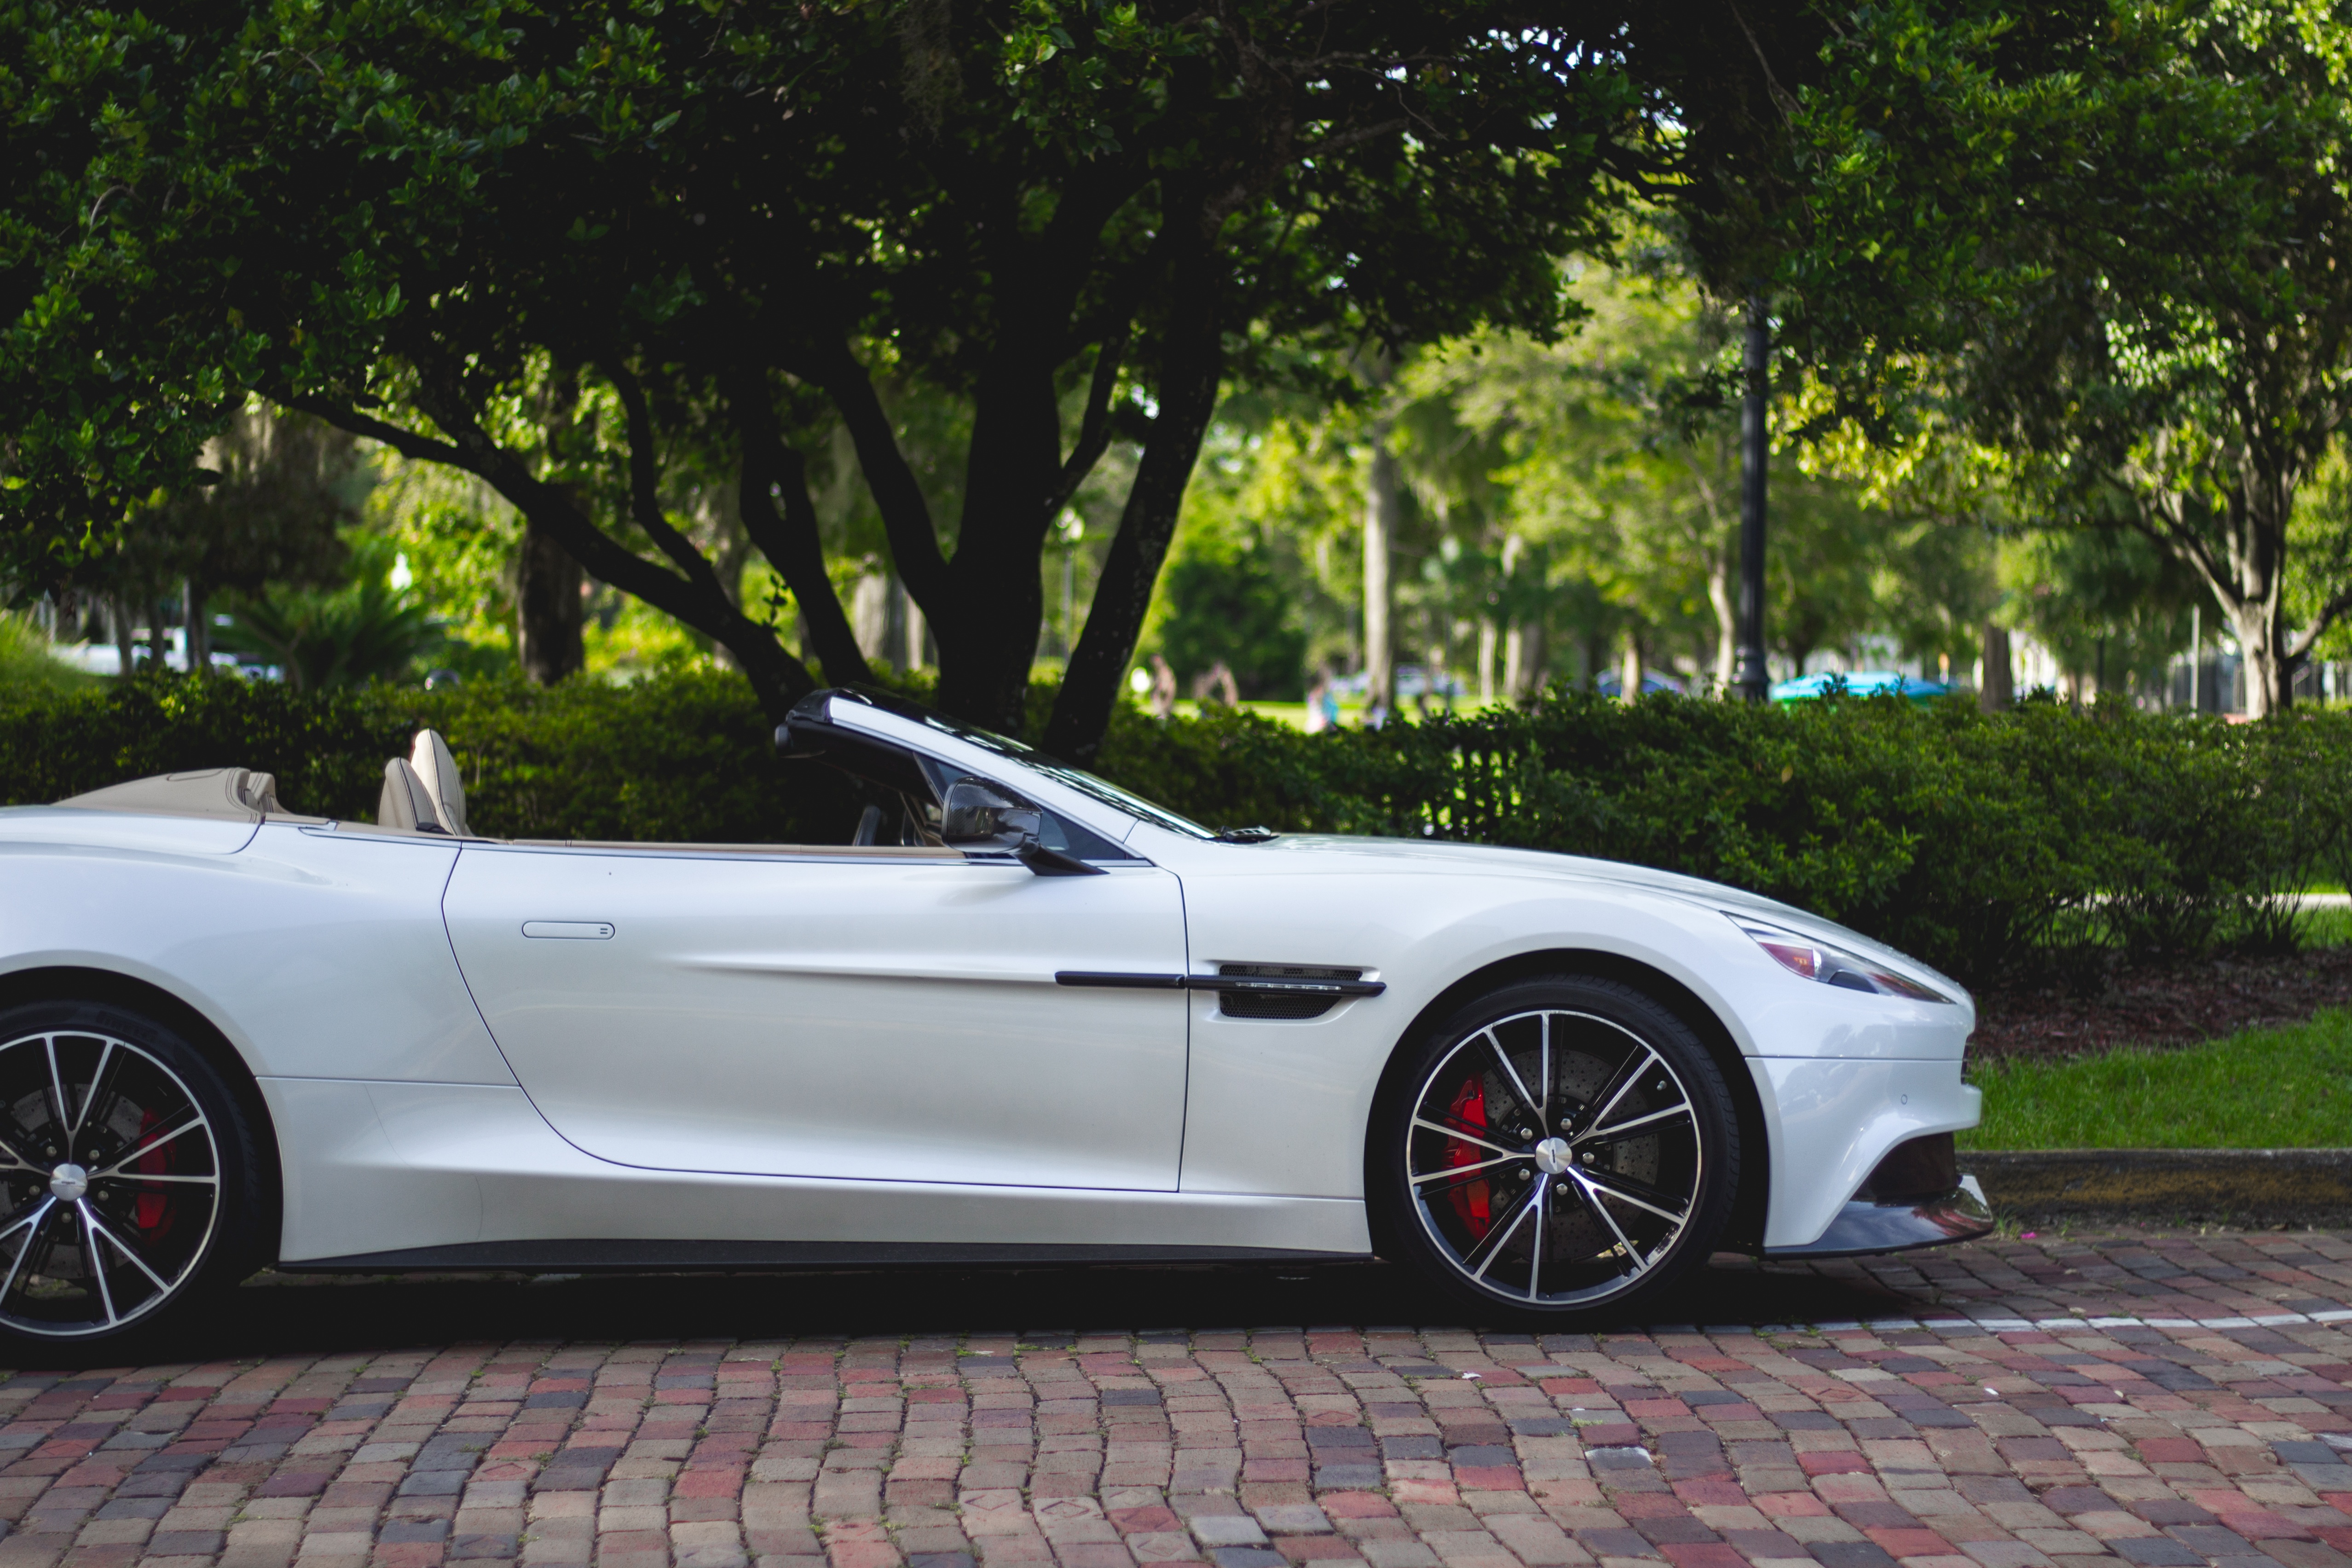
car, wheel, vehicle, sports car, aston martin, sedan, convertible, coupe, land vehicle, automobile make, automotive design, luxury vehicle, performance car, personal luxury car, aston martin dbs, aston martin vanquish, aston martin db9, aston martin virage